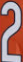
Number: 2